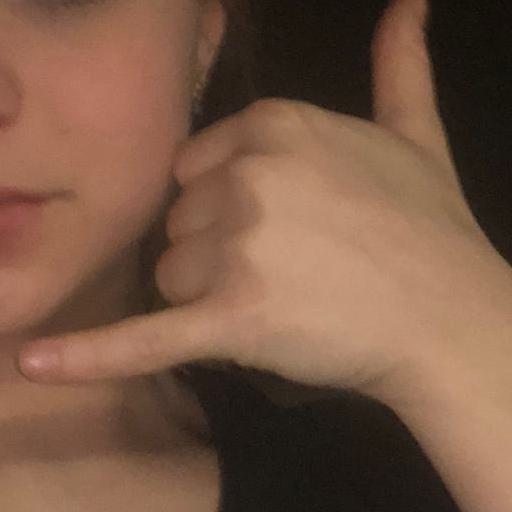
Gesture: call